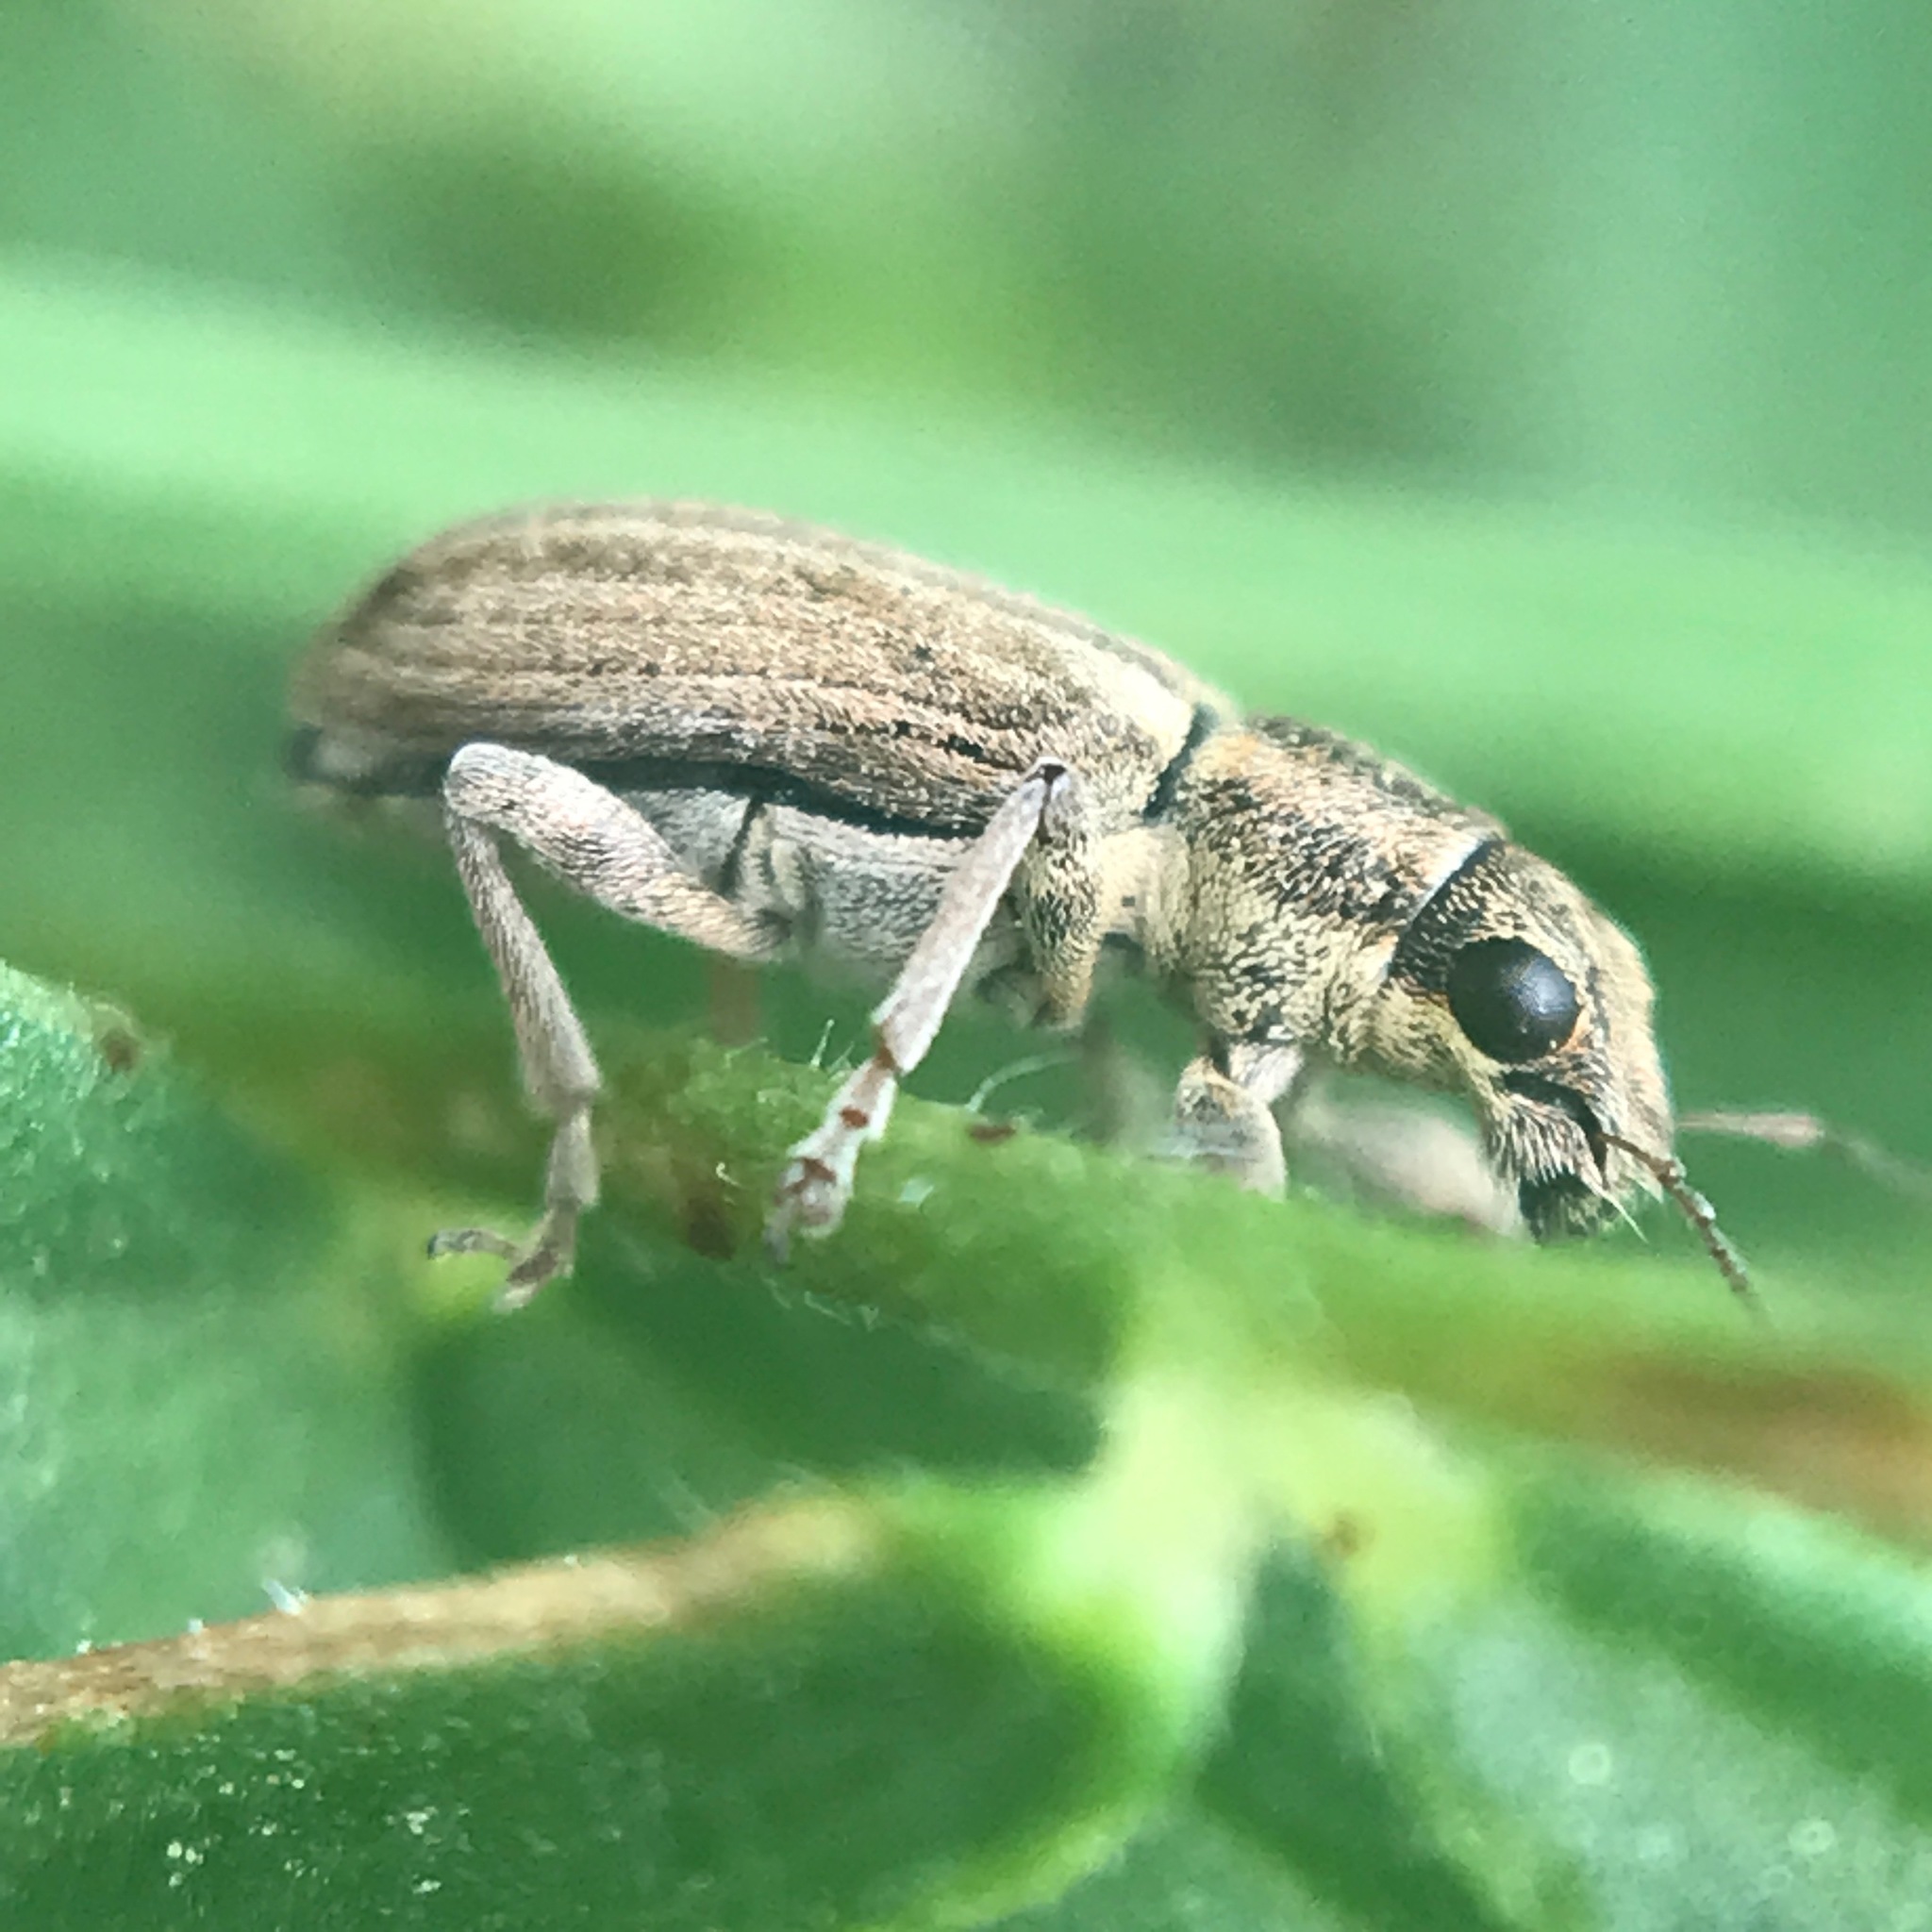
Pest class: pea_leaf_weevil